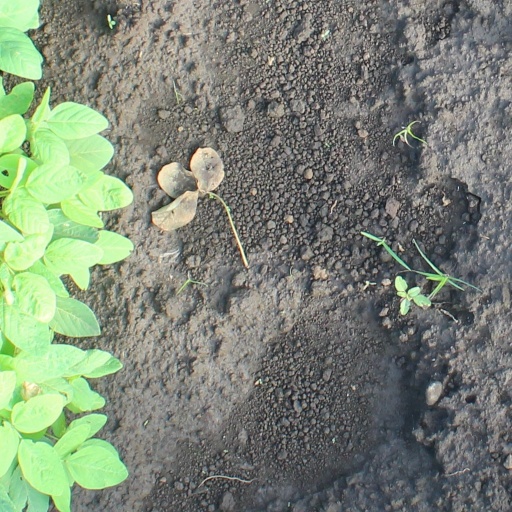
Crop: soybean